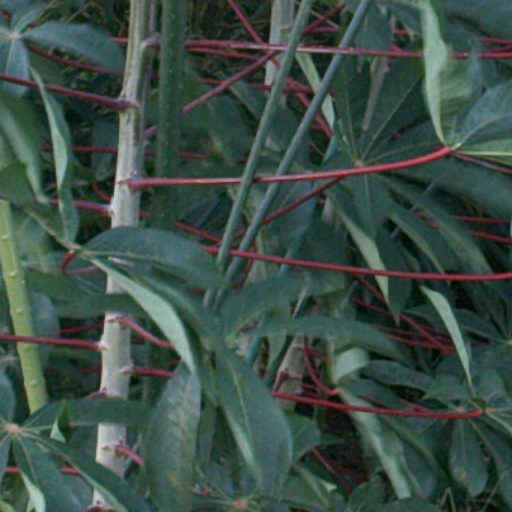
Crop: cassava